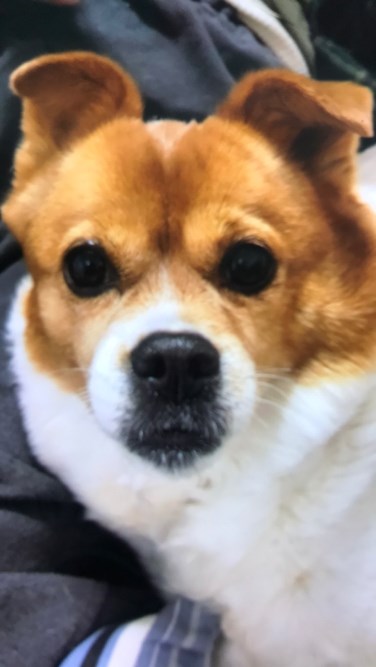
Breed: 3336-n000121-chinese_rural_dog